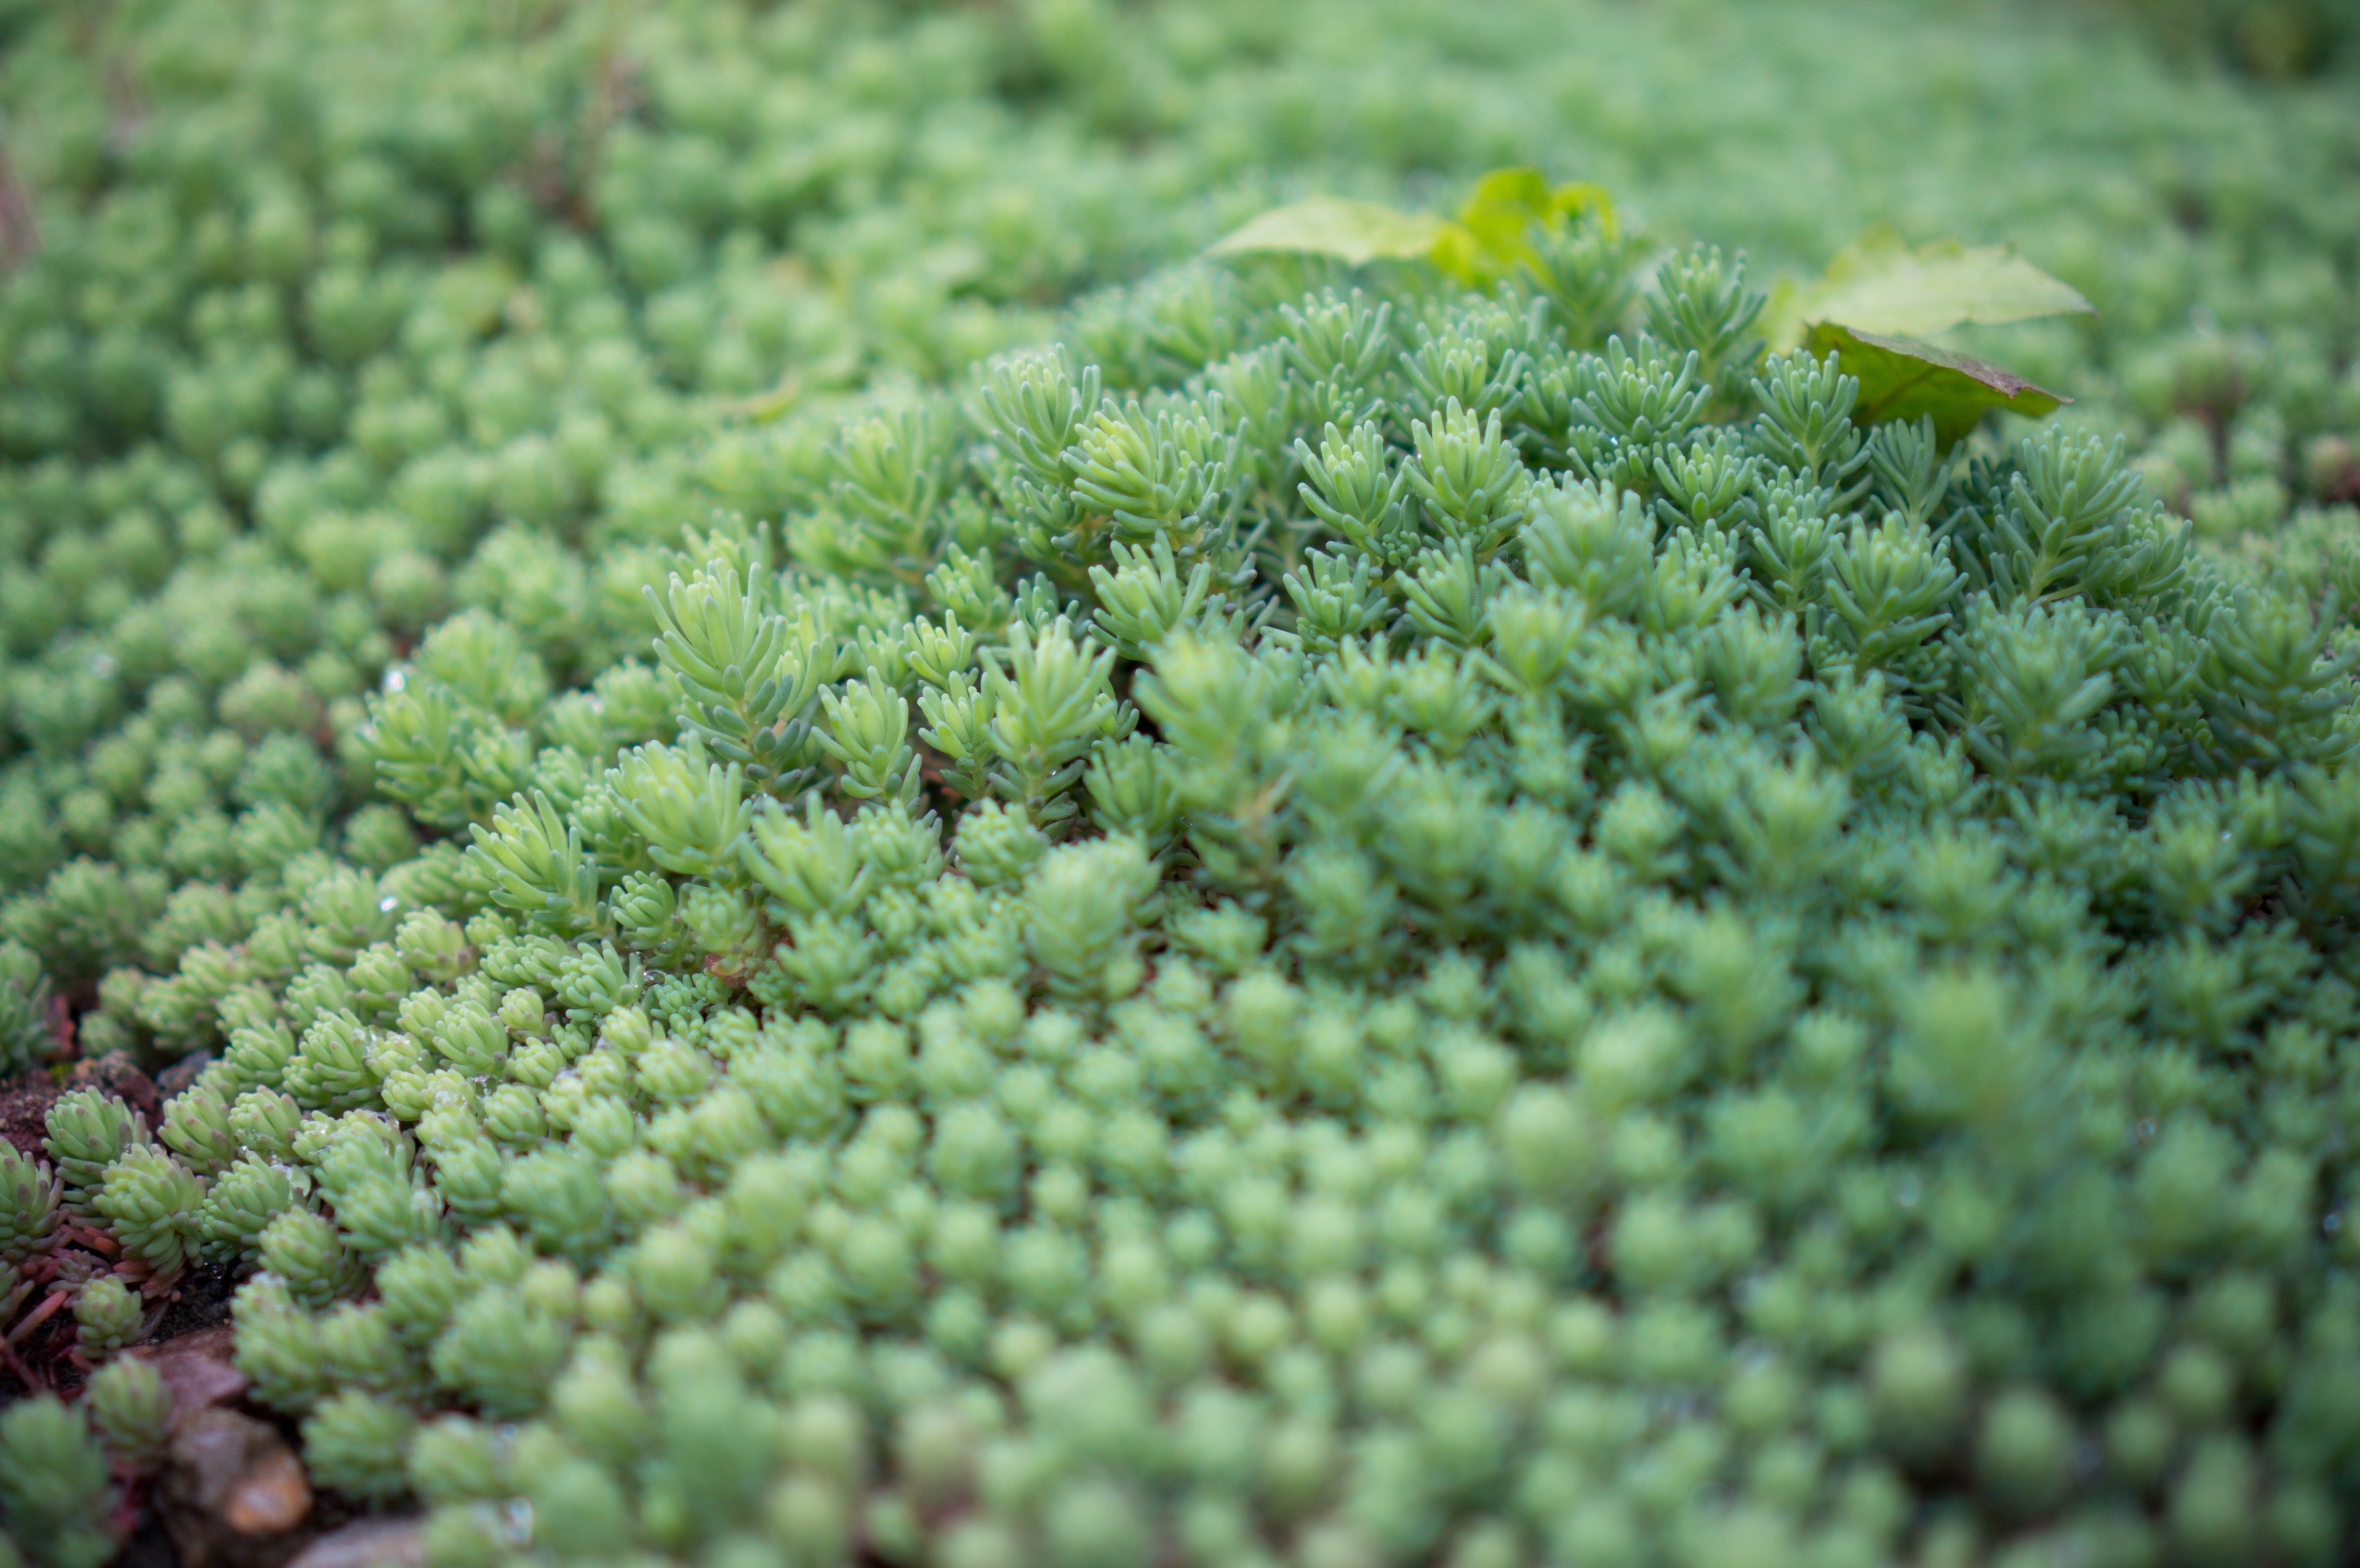
tree, plant, leaf, flower, moss, food, green, produce, botany, flora, shrub, flowering plant, succulent plants, land plant, non vascular land plant, bowl pick